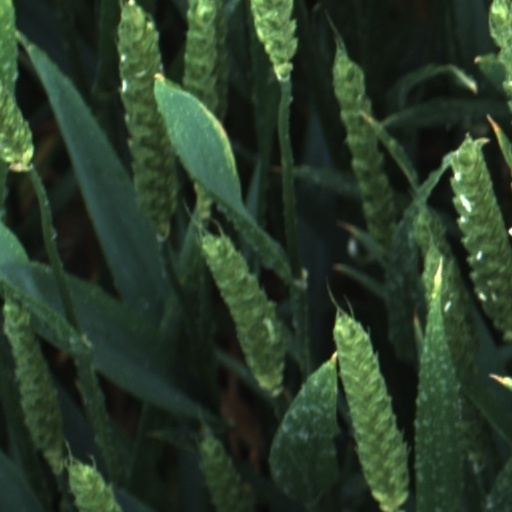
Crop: wheat